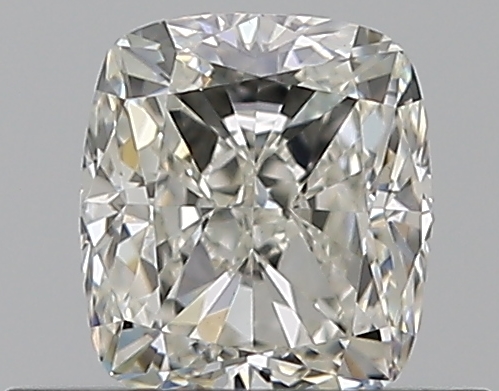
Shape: cushion
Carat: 0.51
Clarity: VS1
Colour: I
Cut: EX
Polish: EX
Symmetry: VG
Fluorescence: N
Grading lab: GIA
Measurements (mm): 4.74 x 4.22 x 2.91